The Pickwick Papers (1913 film)

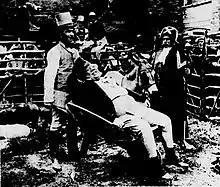
Pickwick as he is wheeled to the town jail

"The Shooting Party" begins with Pickwick and a group of friends—including Winkle, Tupman, and Pickwick's servant Sam Weller—setting out on a hunting expedition. As Pickwick is lame, he is carried in a wheelbarrow along the way by his servant. The party sits down for lunch on land belonging to an adjacent estate. Pickwick falls asleep, and the others continue with the expedition. The owner of the estate, Captain Boldwig, discovers Pickwick as he is making an inspection of his land and angrily sends Pickwick—still asleep in his wheelbarrow—off to the town jail, where his friends discover him that evening.